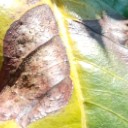
Label: Phoma